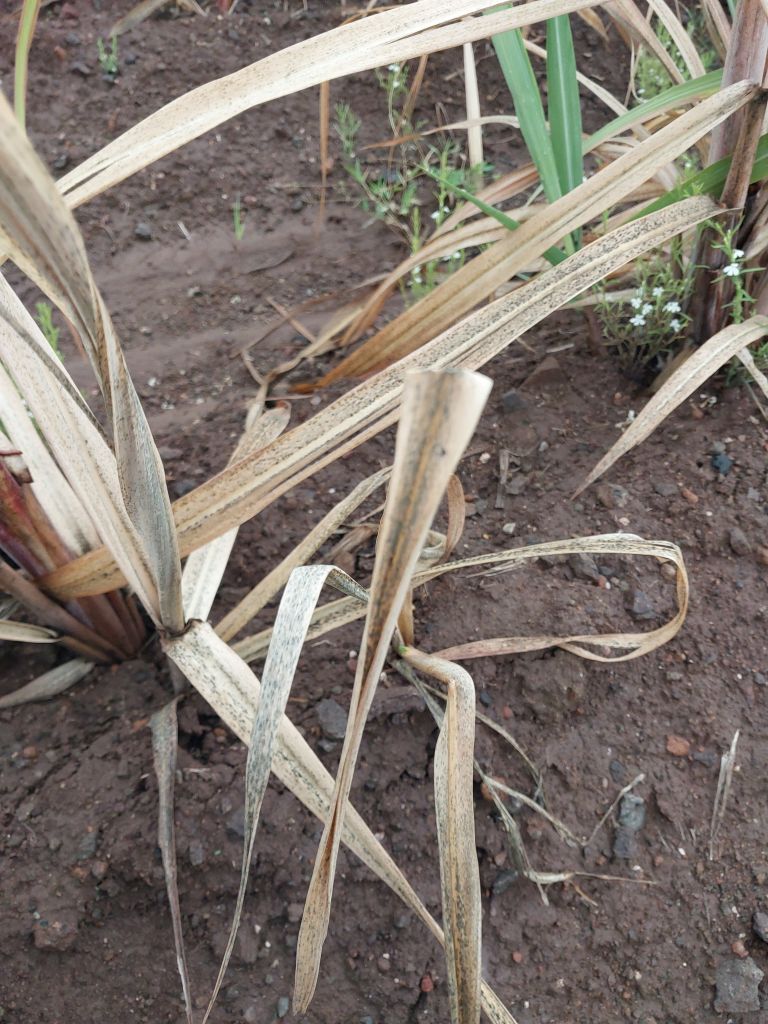
Label: Sett Rot